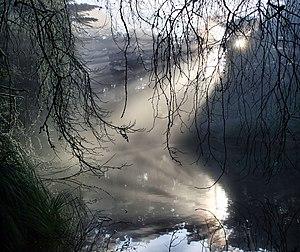
Rais de lumière crépusculaire et leur réflection sur le lac Mallard, dans le parc du Golden Gate, à San Francisco. Italiano: Raggi crepuscolari si riflettono sulla superficie del Lago Mallard, nel Golden Gate Park, San Francisco.